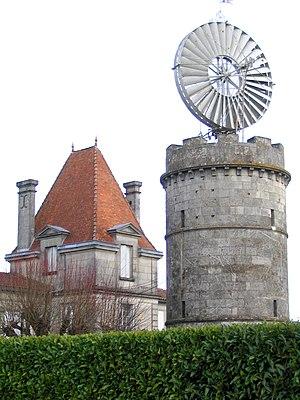
Eolienne sur son chateau d'eau, lieu-dit ""Le Clône"", Région de Pons - Ingénieur
Cet article recense les éoliennes Bollée produites : la liste comporte 350 unités référencées, dont 104 encore en place.
Une éolienne est un dispositif qui transforme l'énergie cinétique du vent en énergie mécanique, dite énergie éolienne, laquelle est ensuite le plus souvent transformée en énergie électrique. Les éoliennes produisant de l'électricité sont appelées aérogénérateurs, tandis que les éoliennes qui pompent directement de l'eau sont parfois dénommées éoliennes de pompage ou pompe à vent. Une forme ancienne d'éolienne est le moulin à vent.
Le patrimoine industriel comprend l'ensemble des témoignages matériels et immatériels des processus de production industrielle.
L’éolienne Bollée est un type d'éolienne inventé par Ernest-Sylvain Bollée, qui servait au pompage de l'eau. Elle fut produite en France de 1872 à 1933, à environ 350 exemplaires, qui furent installés principalement en France, dans quarante-quatre départements. Environ 80 sont encore visibles.
Cet article recense une partie des monuments historiques de la Charente-Maritime, en France.